Delaware Route 299

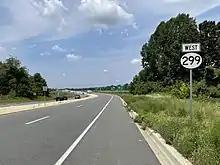
DE 299 westbound past DE 15 in Middletown

DE 299 heads east from the Maryland state line on two-lane undivided Warwick Road, passing through farmland. At the state line, the road continues west into Maryland as MD 282. Shortly after the state line, the route curves north, with US 301 toll road parallel to the east. The road enters the town of Middletown and turns southeast, widening to a four-lane divided highway as it comes to a diamond interchange with US 301, where the name changes to Levels Road, before reaching an intersection with DE 15. At this point, DE 299 turns northeast and becomes concurrent with DE 15, heading northeast on four-lane divided Middletown Warwick Road. From here, the roadway enters the commercial western part of Middletown. At an intersection, the two routes split, with DE 15 heading northwest on Bunker Hill Road, DE 299 turning east onto West Main Street, and Middletown Warwick Road continuing north. The route narrows to a two-lane undivided road and heads east across the Delmarva Central Railroad's Delmarva Subdivision line at-grade into the downtown area of Middletown. In the center of town, DE 299 intersects DE 71 (Broad Street).